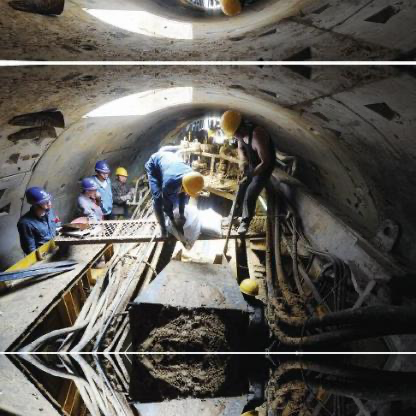
Objects in the image:
label: helmet
label: helmet
label: helmet
label: helmet
label: helmet
label: helmet
label: helmet
label: helmet
label: helmet